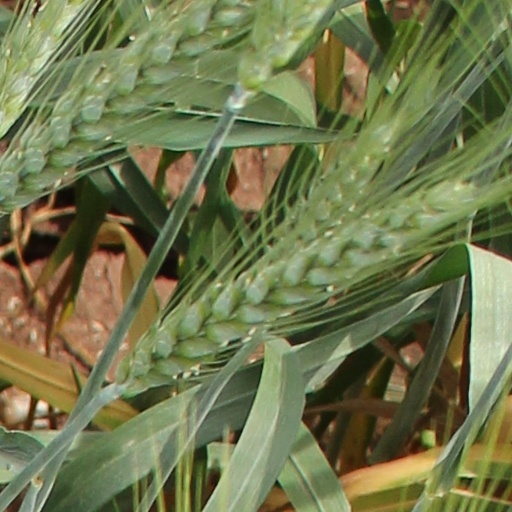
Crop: wheat